Hans Kalb

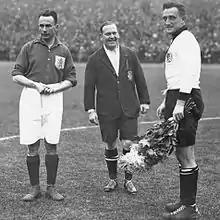
Harry Dénis, Albert Prince-Cox & Hans Kalb (1927)

Hans Kalb (3 August 1899 – 5 April 1945) was a German international footballer.